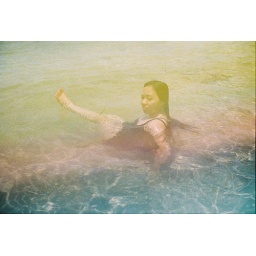
in clear water